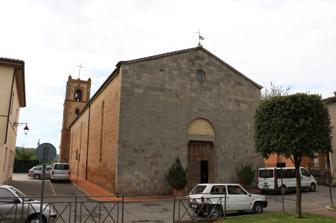
Building: San Michele Arcangelo, Paganico
Country: Italy
Year built: 1345
Facade of Church San Michele Arcangelo is a Romanesque -style, Roman Catholic church located on Piazza della Vittoria #4 in the town of Paganico , Province of Grosseto , region of Tuscany , Italy. History This church was commissioned by the monastic order of the Umiliati , who built this church between 1297 and 1345, next to a former convent. The dedication suggests an earlier Lombard church was present at the site. The rectangular building with a single nave has undergone a number of reconstructions. The interiors contain frescoes completed in 1368 by Biagio di Goro Ghezzi , depicting the Story of St Michael , the Annunciation , and the Nativity . In addition, there are allegorical depictions of the four evangelists and portraits of Saints. The style recalls the influence of Ambrogio Lorenzetti . The main altarpiece depicts an Enthroned Madonna and Saints by Guidoccio Cozzarelli . The altar has a wooden ciborium sculpted by Bartolomeo Neroni , also called “il Riccio”. The church houses a polychrome wooden crucifix. The Last Judgement: Weighing of Souls by Biagio di Goro Ghezzi References